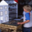
Label: boy